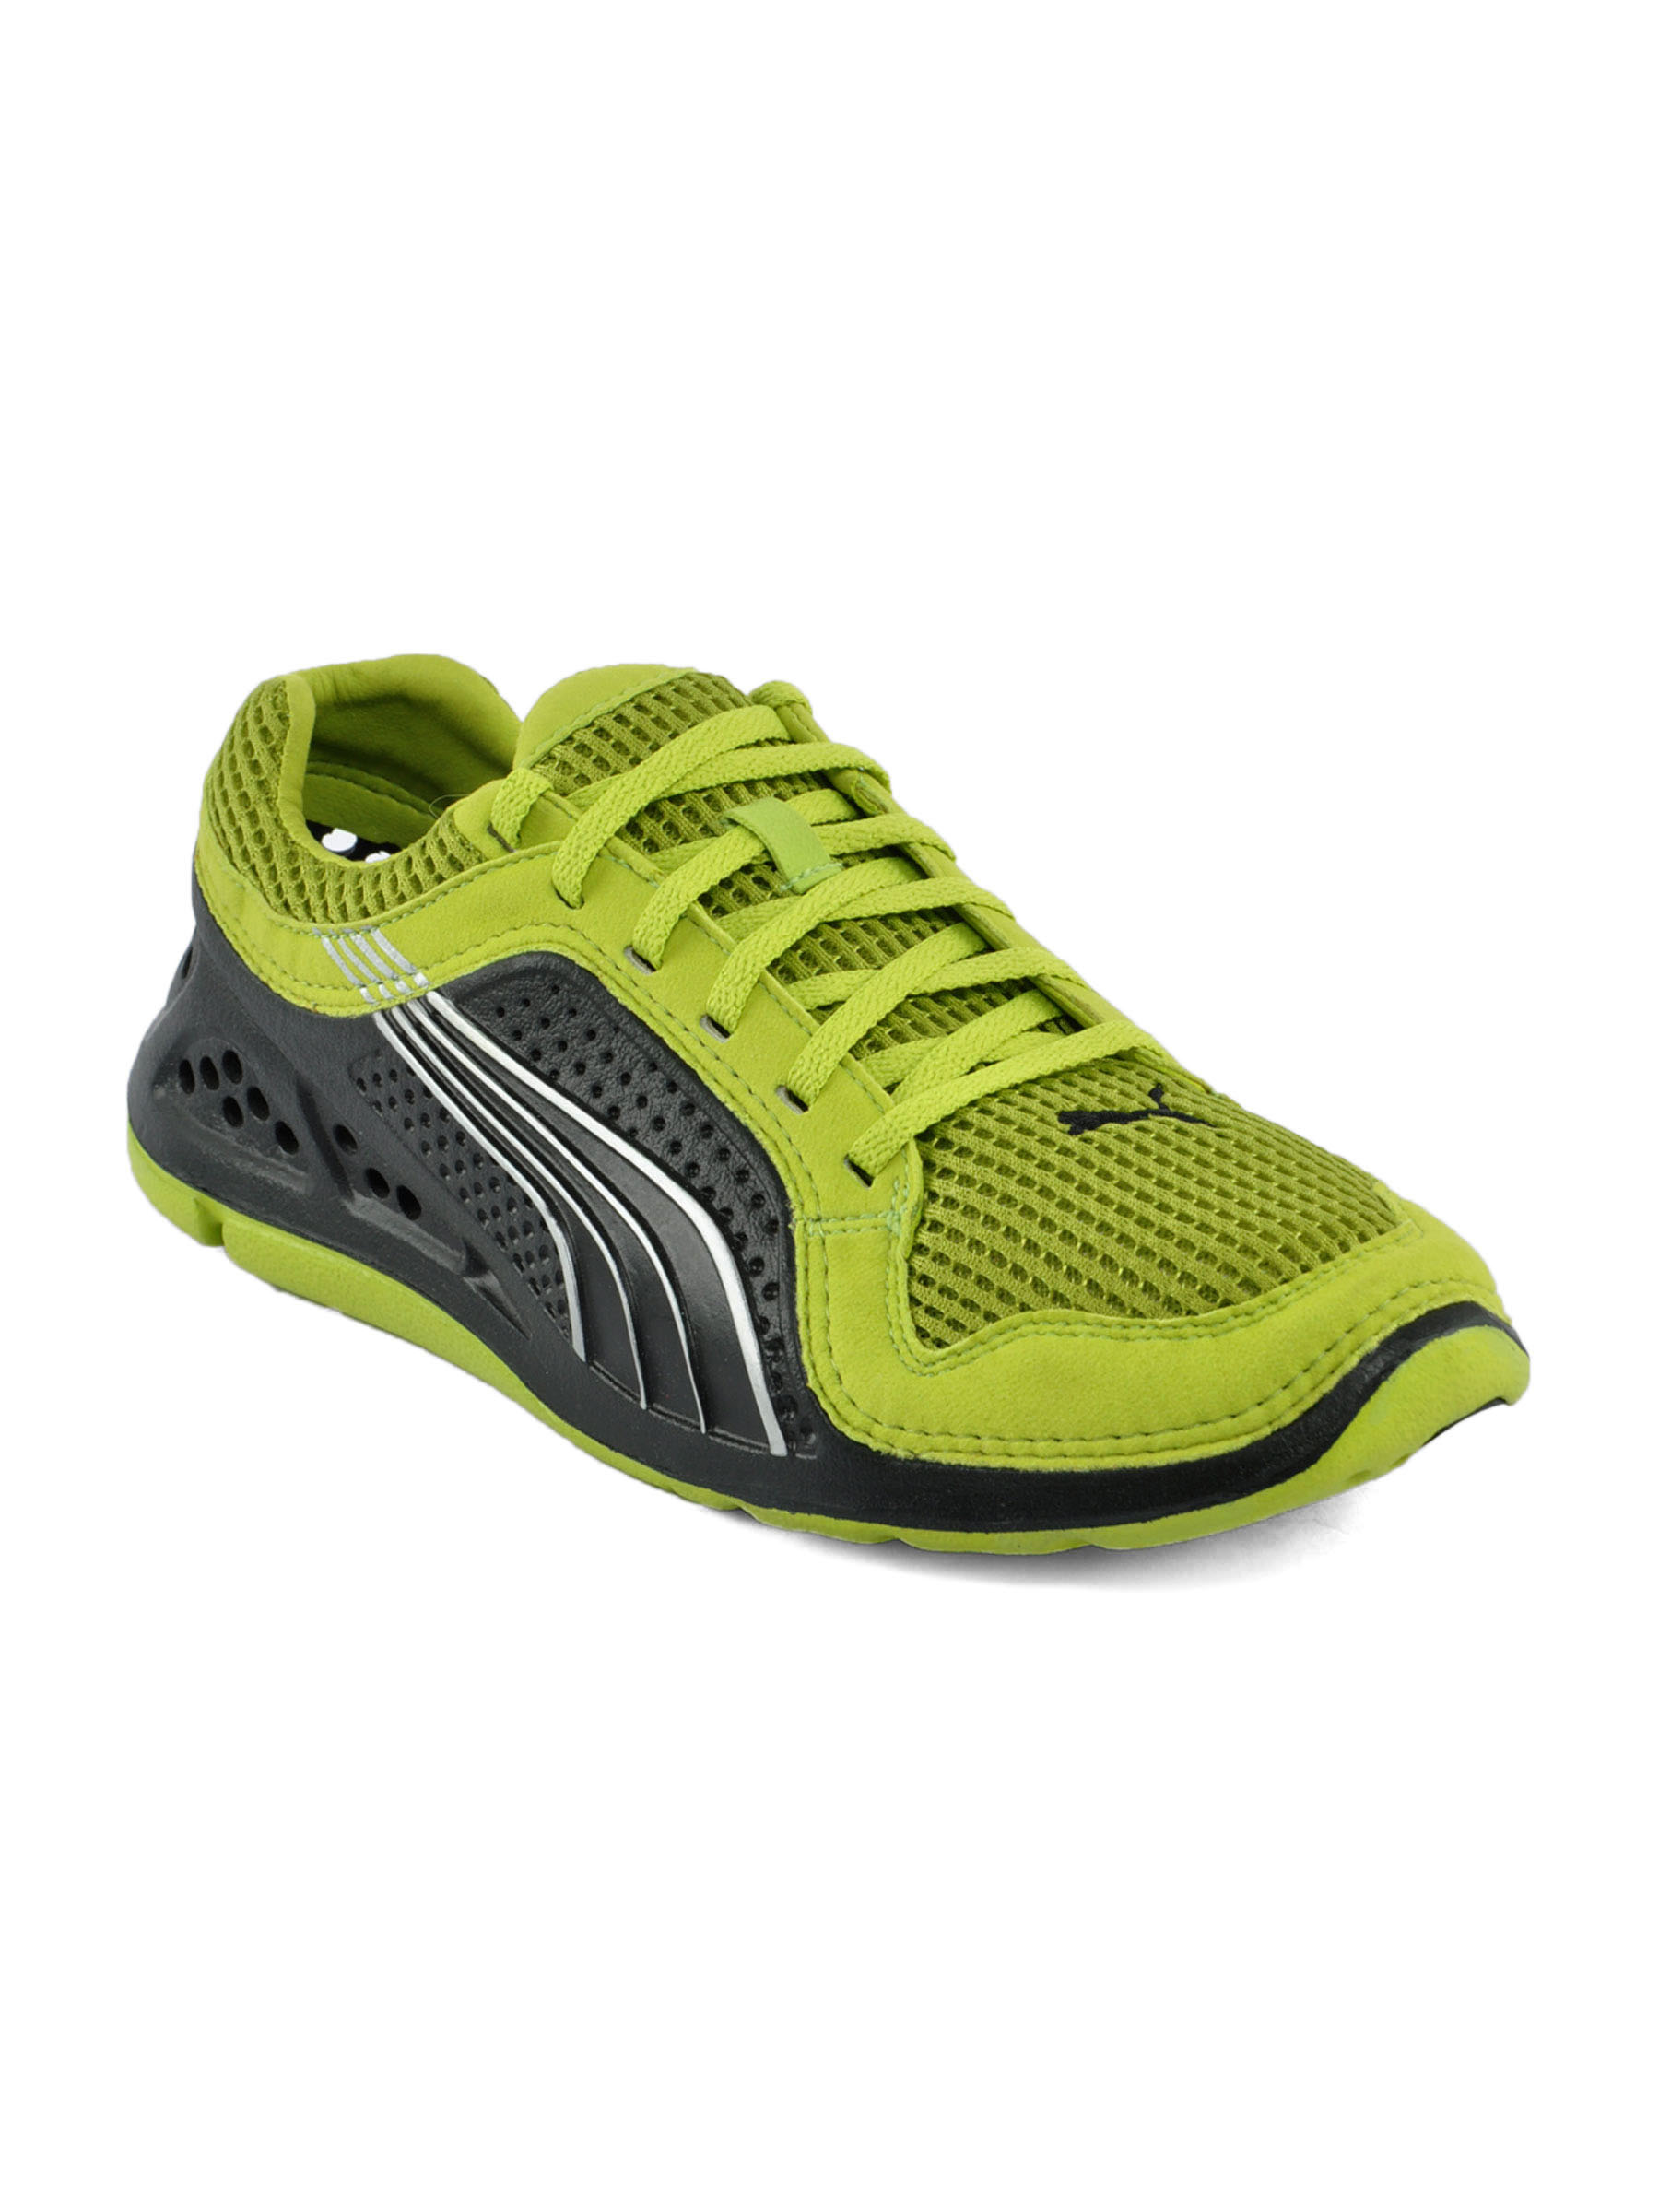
Puma Men Racer Bright Green Sports Shoes
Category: Footwear / Shoes / Sports Shoes
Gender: Men
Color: Black
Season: Fall 2011
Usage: Sports